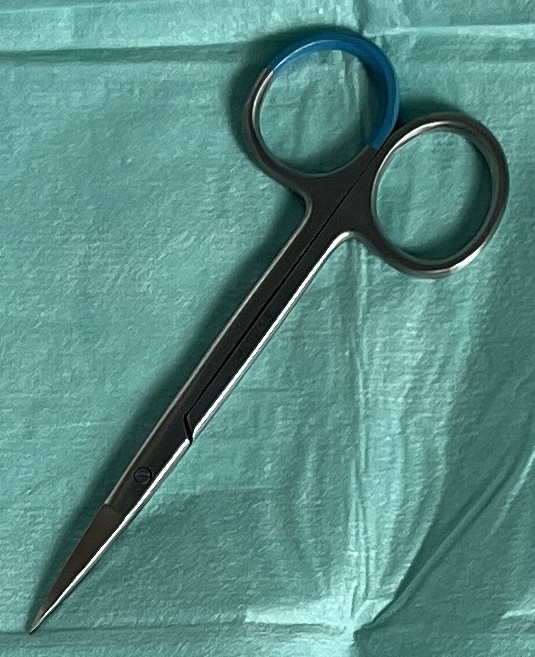
Hinged instrument state: closed